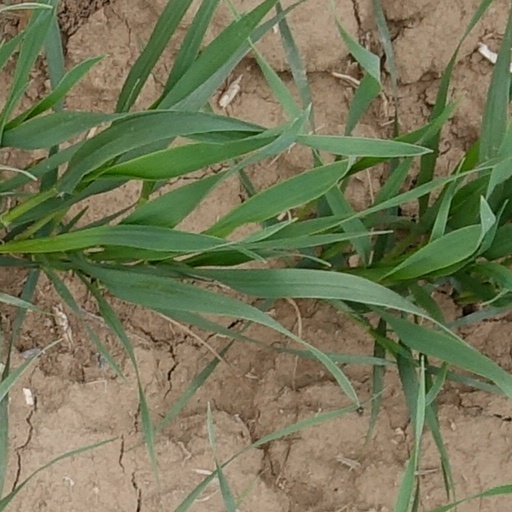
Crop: wheat